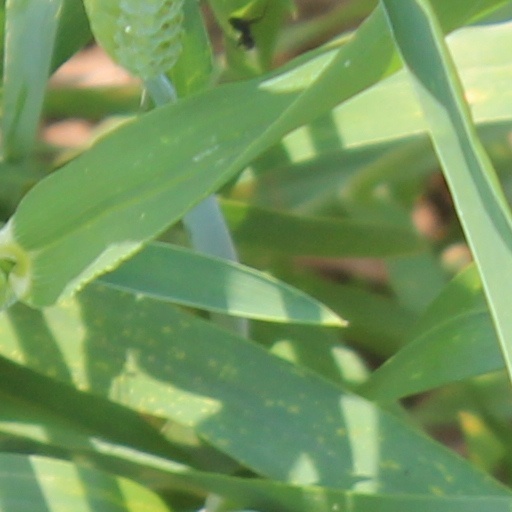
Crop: wheat